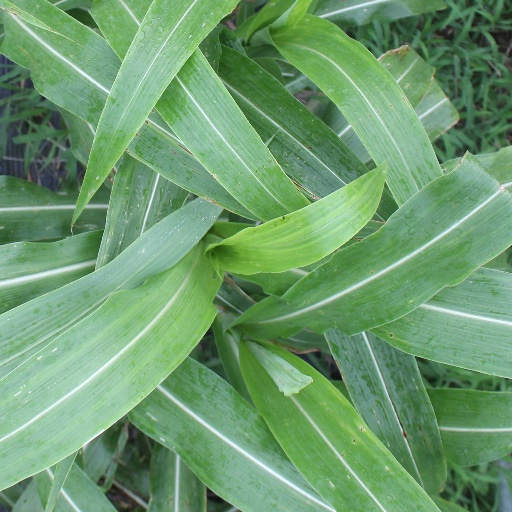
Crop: sorghum